Turistas

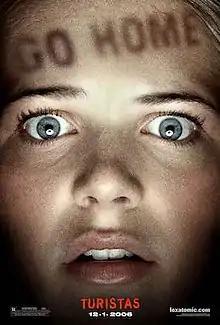
Theatrical release poster

Turistas (English: "Tourists", released in the United Kingdom and Ireland as Paradise Lost) is a 2006 American horror film produced and directed by John Stockwell, written by Michael Arlen Ross, and starring Josh Duhamel, Melissa George, Olivia Wilde, Desmond Askew, Max Brown, and Beau Garrett. Its plot focuses on a group of international backpackers in Brazil who find themselves in the clutches of an underground organ trafficking ring.